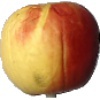
Label: red_yellow_apple